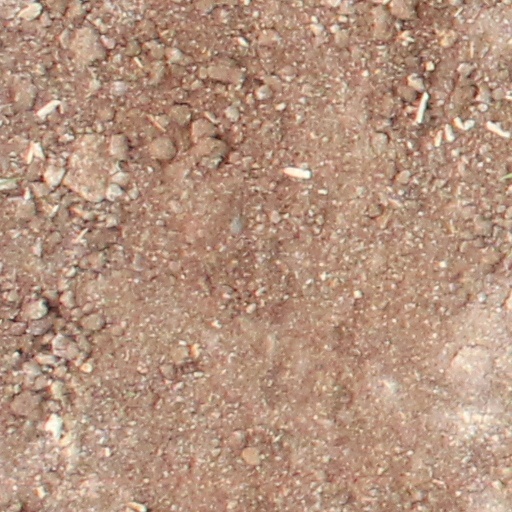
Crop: wheat